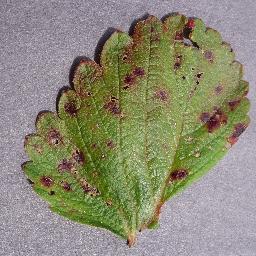
Label: Strawberry___Leaf_scorch